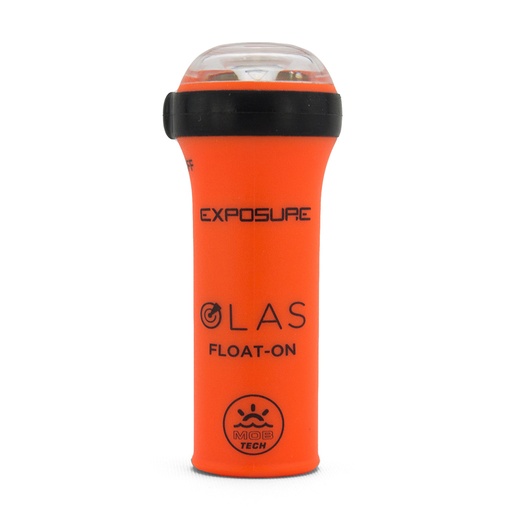
ACR OLAS Exposure Series MOB Float-On Light [EXPOLASFLOTATION]
Brand: ACR Electronics
Category: Vehicles & Parts > Vehicle Parts & Accessories > Vehicle Safety & Security > Watercraft Safety Equipment > Man Overboard Systems